Zarina Diyas

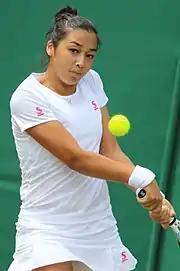
Diyas at the 2017 Wimbledon

Her attempt to return from her injury started with a series of losses. She lost in the opening rounds of her first four tournaments of the season before scoring her first wins at the Blossom Cup in Quanzhou, reaching the quarterfinals and losing to Zheng. Then, she won her first ITF title since June 2014 at a $25k tournament in Nanning. The following week, she managed to reach the quarterfinals of the WTA 125 Zhengzhou Open but then lost to the top seed Peng Shuai. Her next stop was the $100k tournament in Anning, Kunming Open, where she reached the final but lost to Zheng again. She then came to Japan to play at the $80k Kangaroo Cup in Gifu but did not do well, losing to Luksika Kumkhum in the first round. Things get better in the following week, when she was advanced to the semi-finals of the $60k Fukuoka International but lost to Magdaléna Rybáriková. Diyas then failed to qualify for the main draw of the French Open as she lost to Bethanie Mattek-Sands, after defeating Sachia Vickery and Polona Hercog in the first two qualifying rounds.